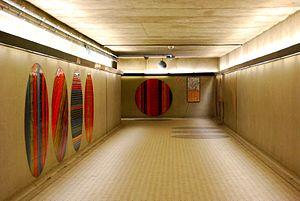
Peel est une station sur la ligne verte du métro de Montréal située dans l'arrondissement Ville-Marie. La station fut ouverte 14 octobre 1966 et elle fait partie du réseau original du métro.